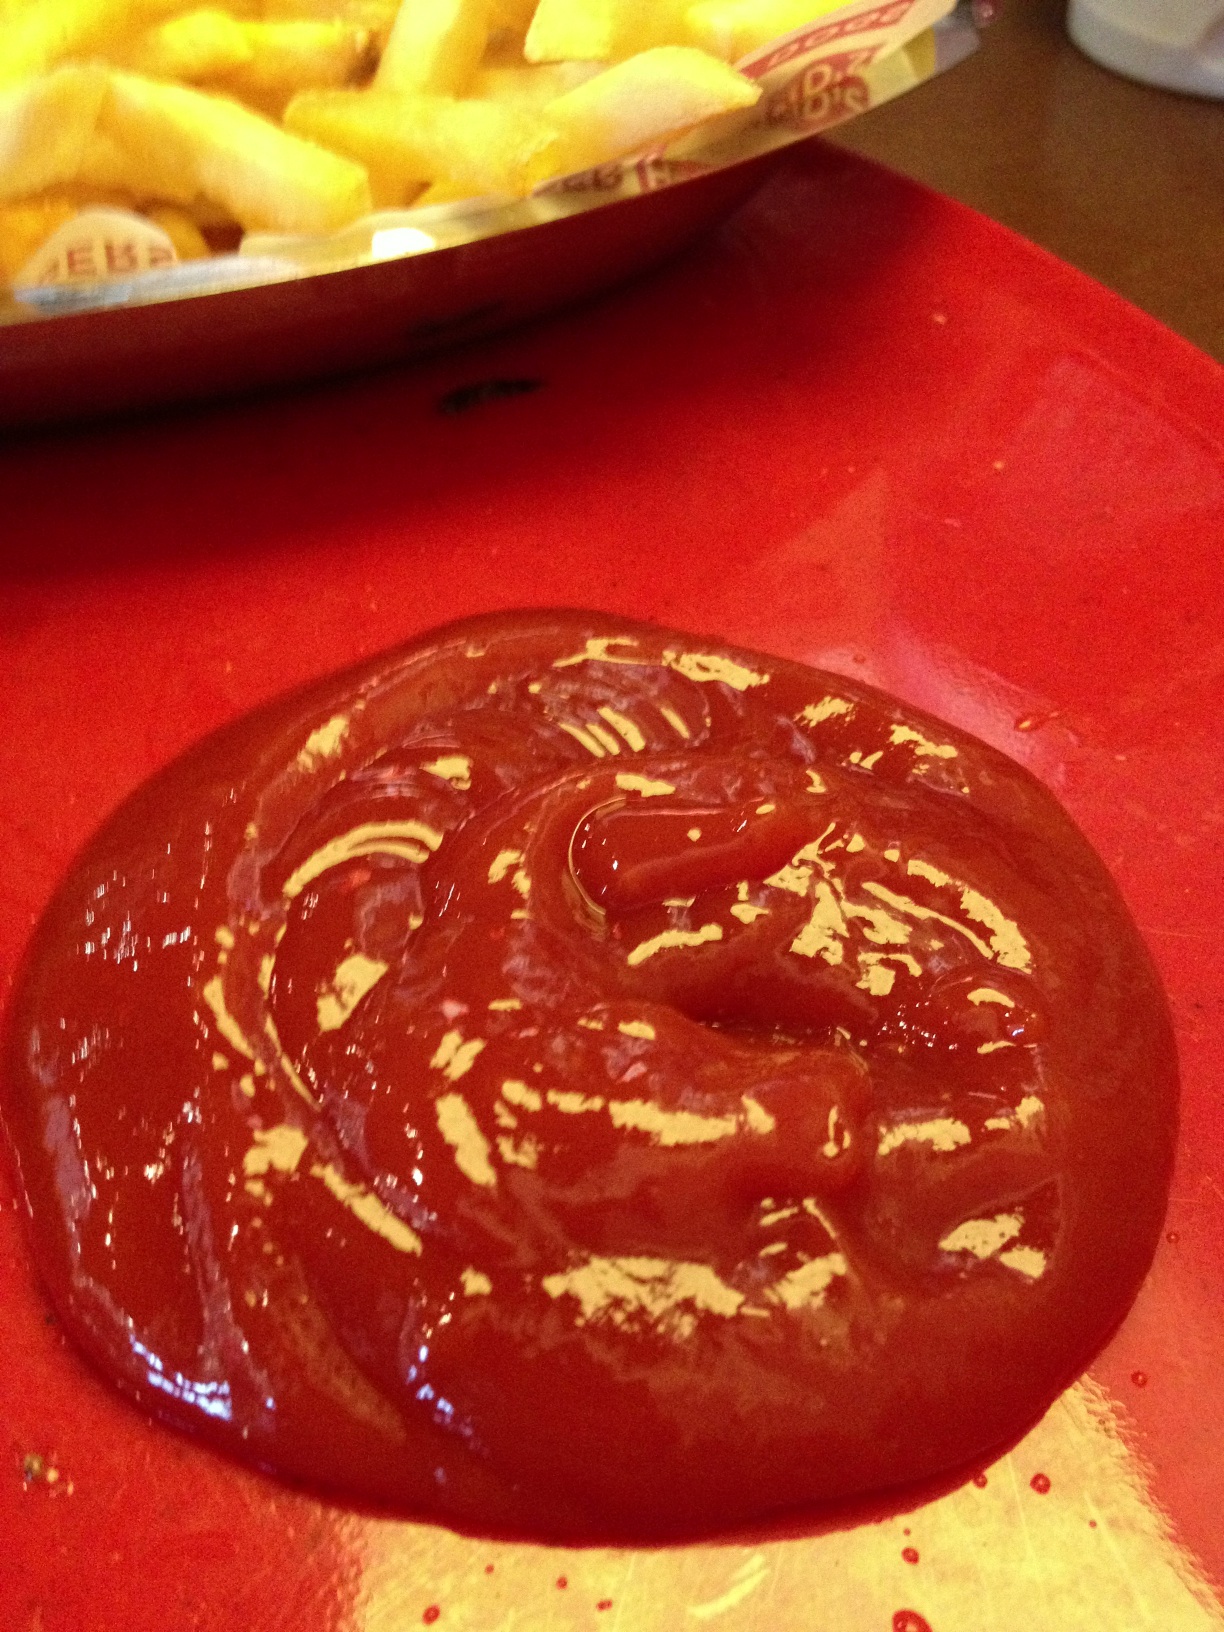Question: What is this?
Answer: ketchup